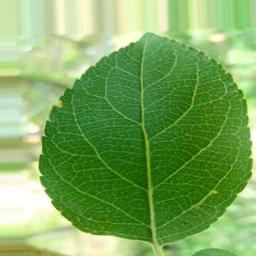
Label: Healthy